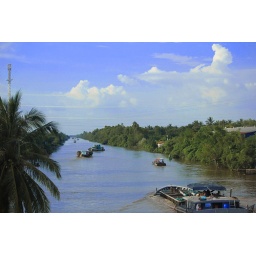
River in Can Tho taken from the window of SG - CT bus